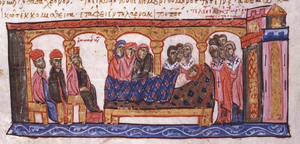
Hélène Lécapène est une impératrice byzantine du Xᵉ siècle. Fille de Romain Lécapène et de sa femme Théodora, elle naquit vraisemblablement autour de 910 et épousa, encore enfant, l'empereur Constantin VII, lui-même âgé de 14 ans, en avril ou mai 919. Ils n'eurent pas d'enfants avant les années 930, et ne devinrent le seul couple impérial qu'à partir de janvier 945. Ils régnèrent ensuite jusqu'à la mort de Constantin VII, le 9 novembre 959. Hélène est reconnue pour sa beauté et son intelligence qui se firent remarquer dans l’Empire et à l’extérieur.
Cet article présente la liste des impératrices romaines, c’est-à-dire la femme de l’empereur de Rome depuis Auguste jusqu'à la chute de l'Empire romain d'Orient.